U2 360° Tour

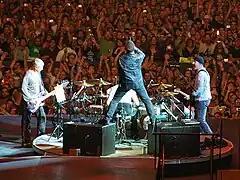
U2 performing in Arlington, Texas in October 2009

The 25 October 2009 concert from the Rose Bowl in Pasadena, California, U2's penultimate show of the year, was simultaneously broadcast live on YouTube and filmed for a future video release. Directed by Tom Krueger, the shoot used 27 high definition cameras, and it marked the first time since 1983's "" that the band intentionally filmed over a single night—in contrast to recording multiple shows. It was the first time a concert was streamed live on YouTube, and nearly 10 million people from 188 countries were reported to have watched. The feed was initially set to be restricted to 16 countries but was later made available worldwide. The show's attendance reached 97,014 people, breaking the US record for single concert attendance for one headline act, a mark U2 previously held. In June 2010, the show was released to home video as "U2360° at the Rose Bowl" on DVD and Blu-ray, receiving positive reviews from critics.